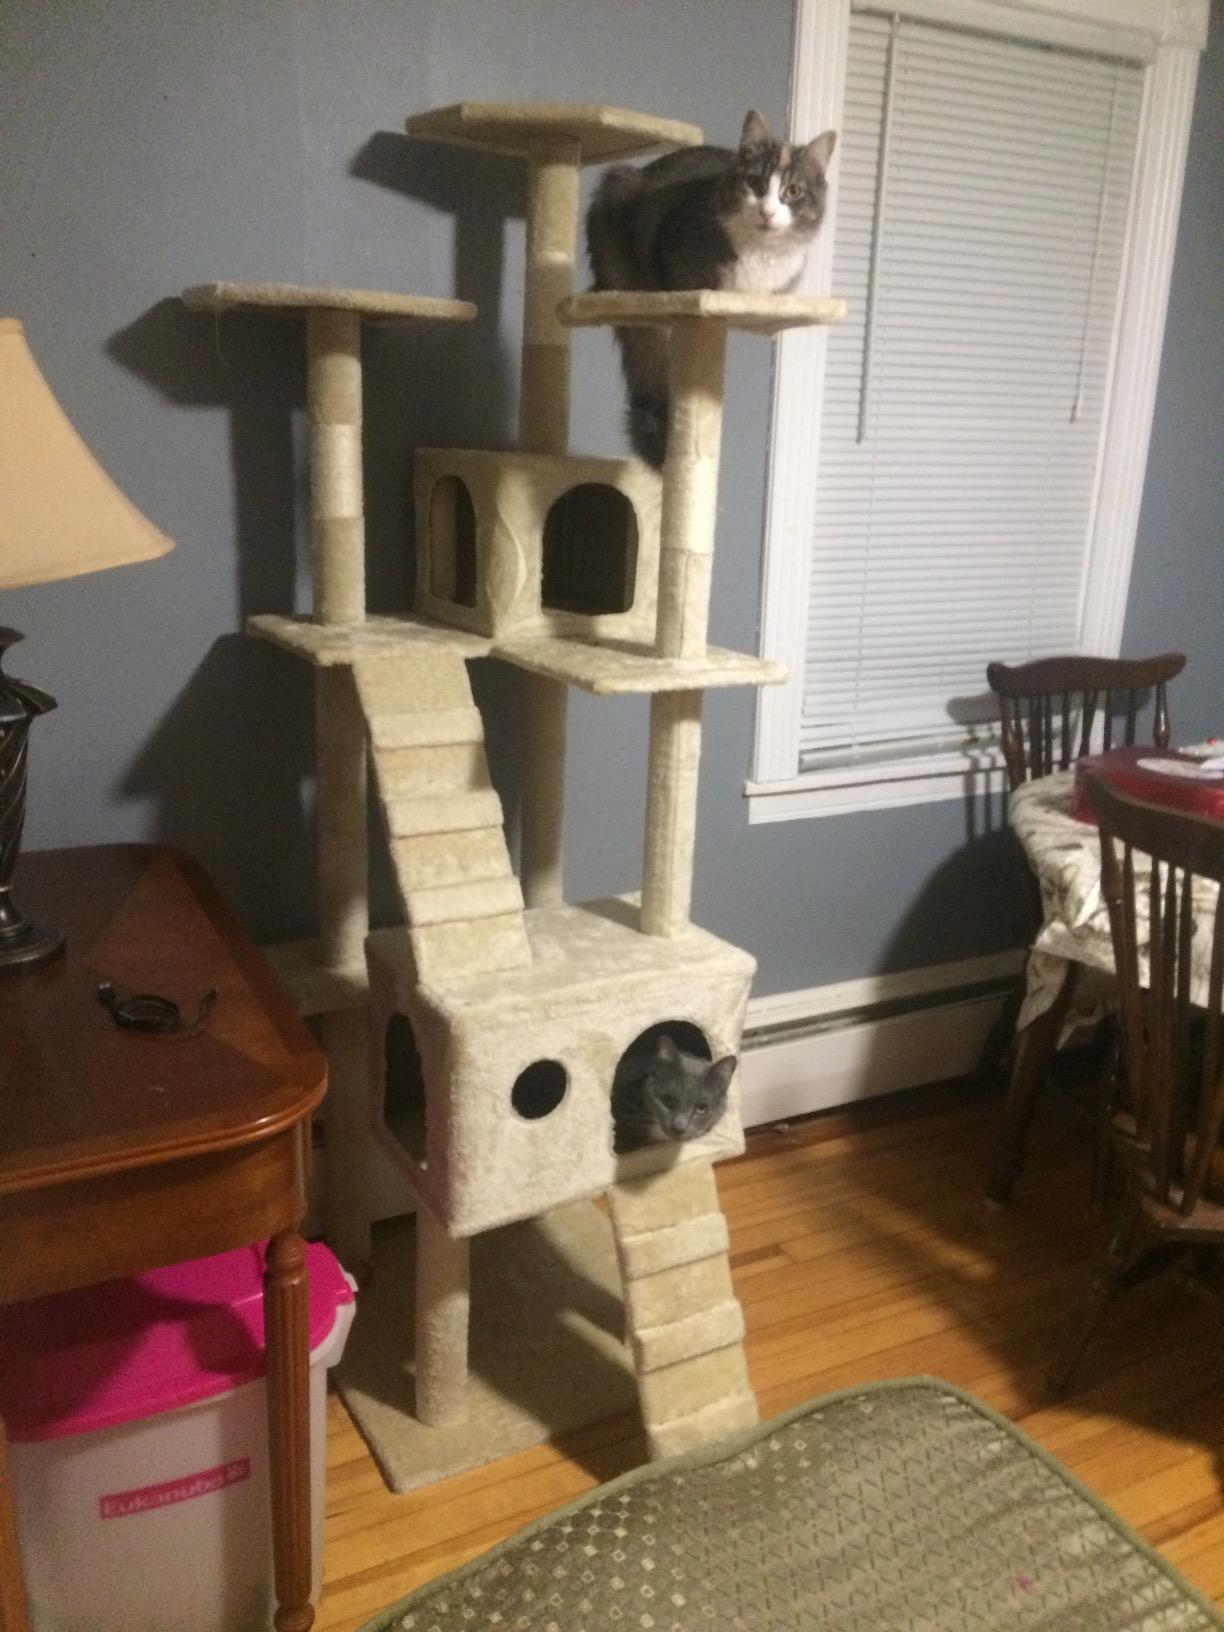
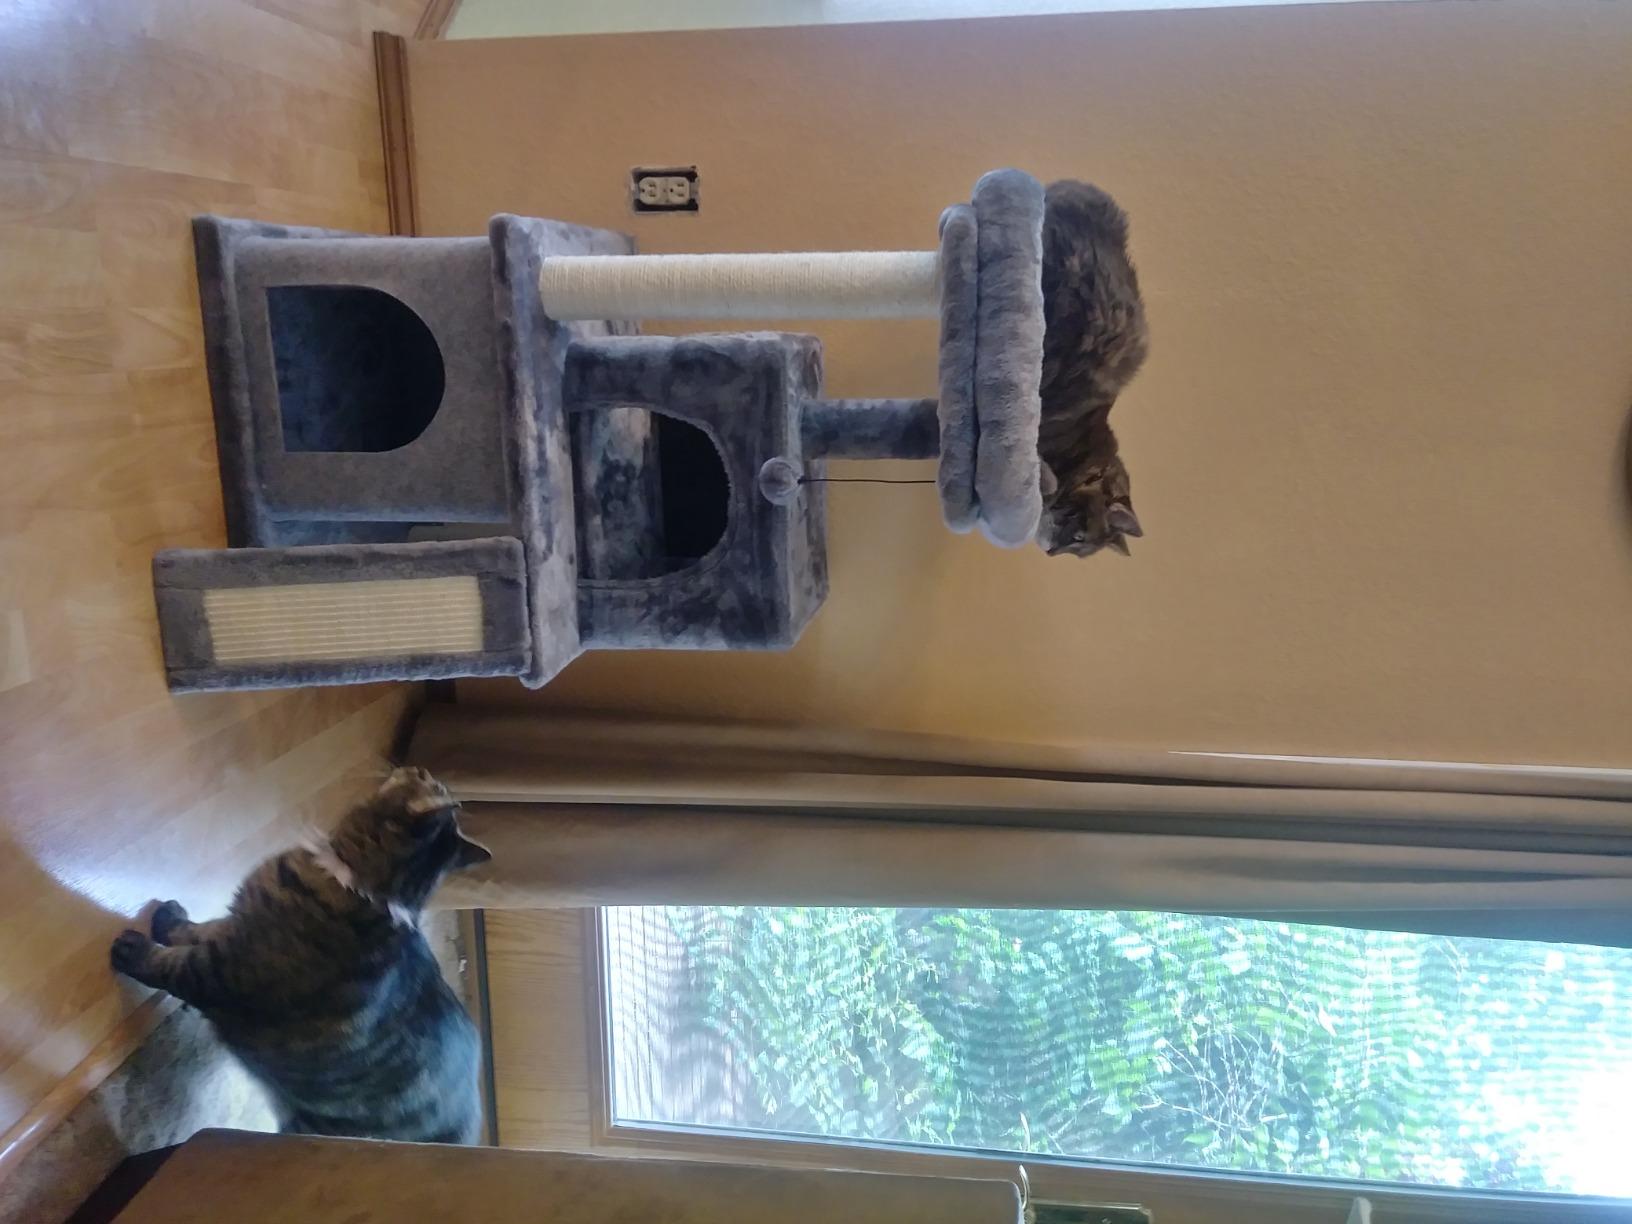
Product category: items_cat tree
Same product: no